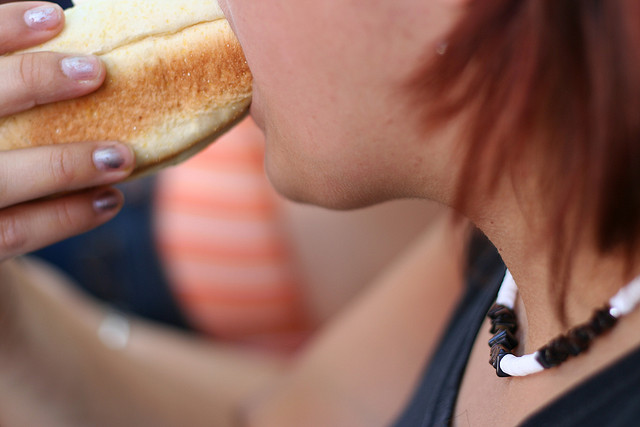
user: Given an image and a question. Answer the question in a short answer. Question: What is she eating? Short Answer:
assistant: hotdog